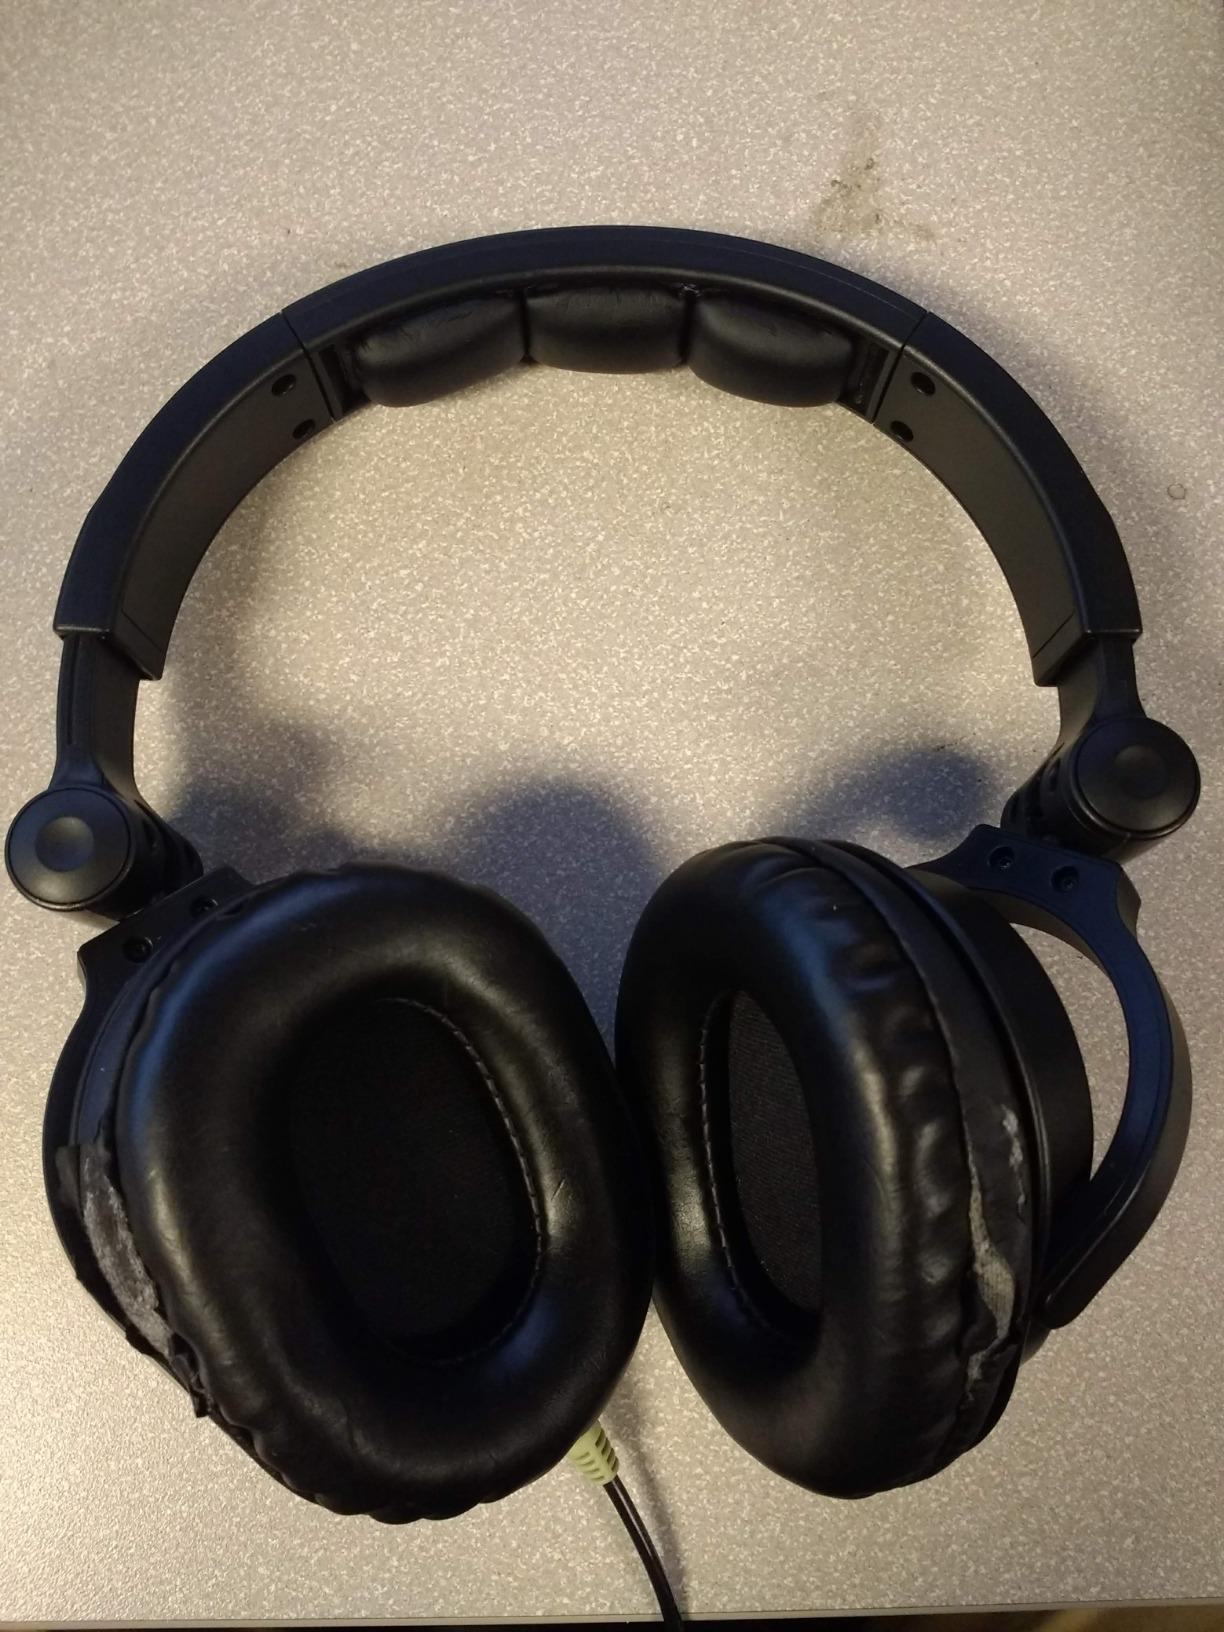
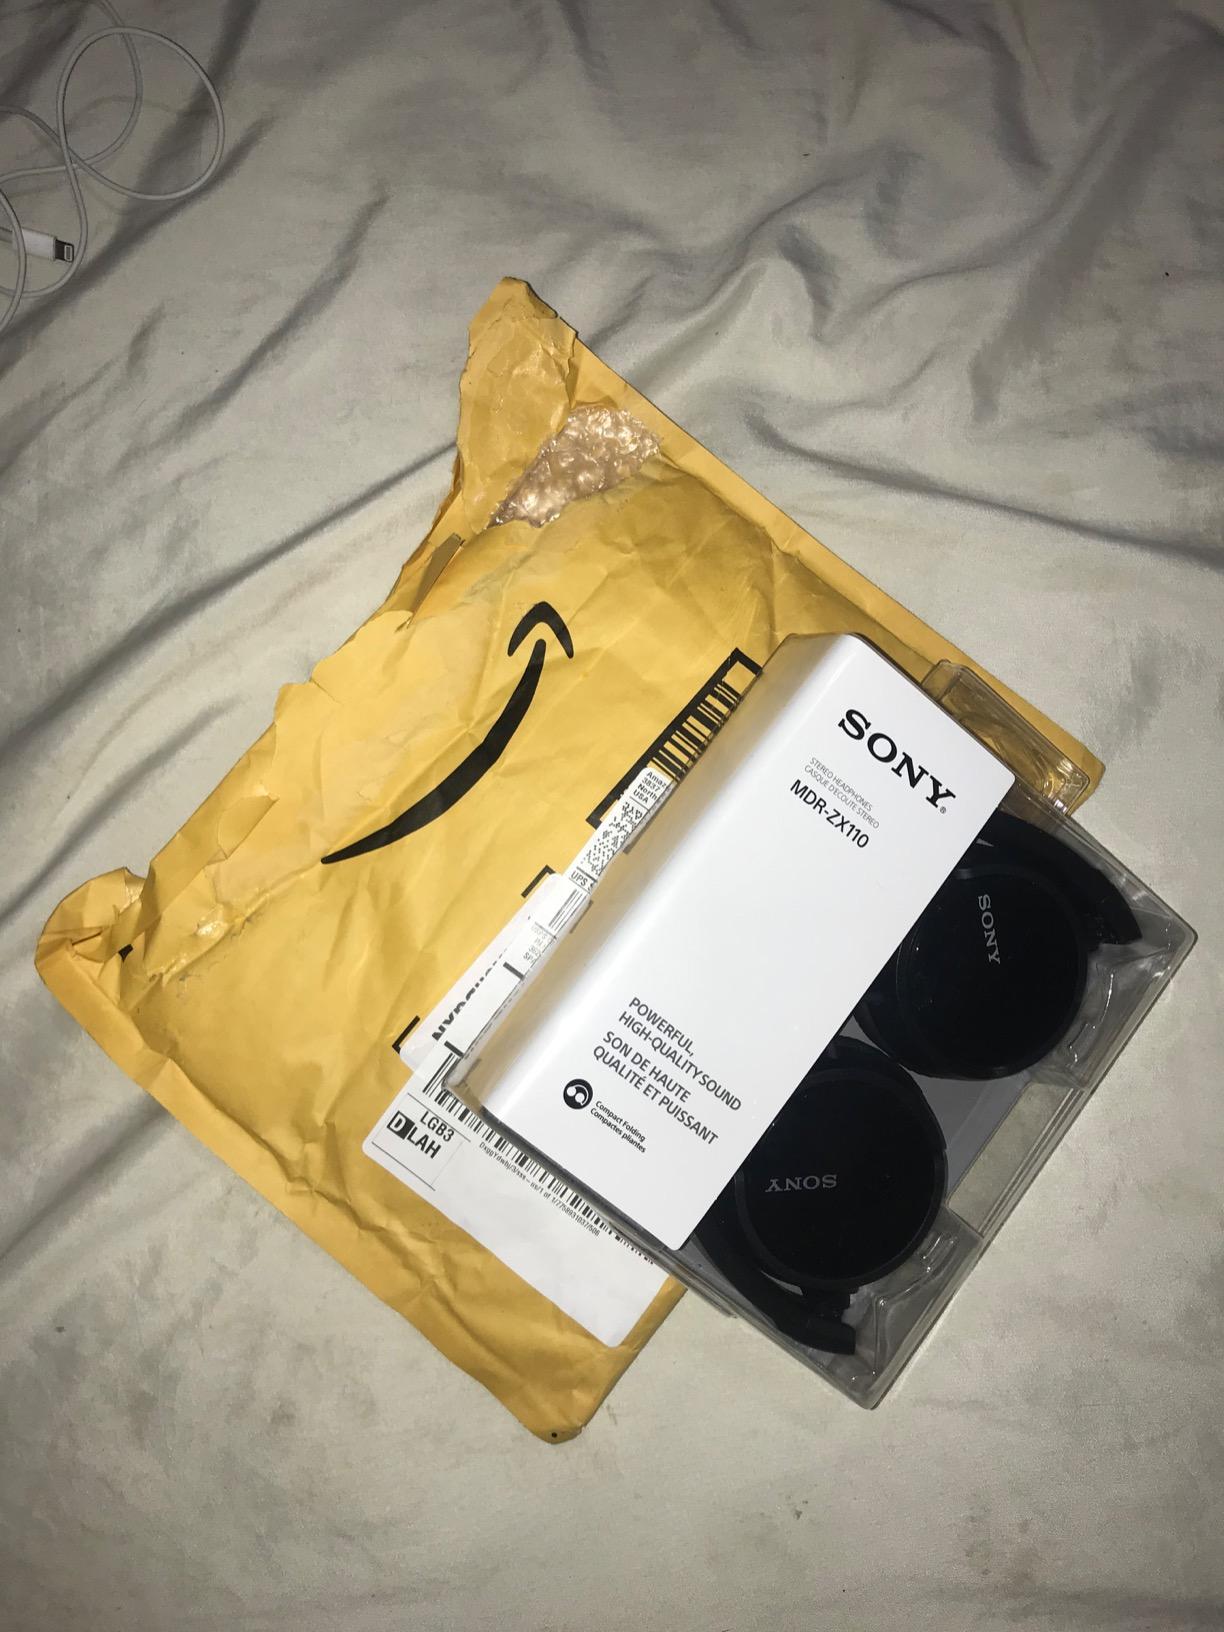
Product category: headphones
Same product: no